George Washington Carver

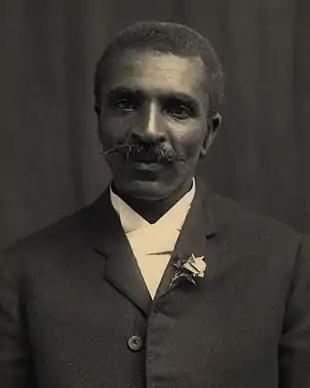
George Washington Carver

George Washington Carver ( 1864 – January 5, 1943) was an American agricultural scientist and inventor who promoted alternative crops to cotton and methods to prevent soil depletion. He was one of the most prominent black scientists of the early 20th century.